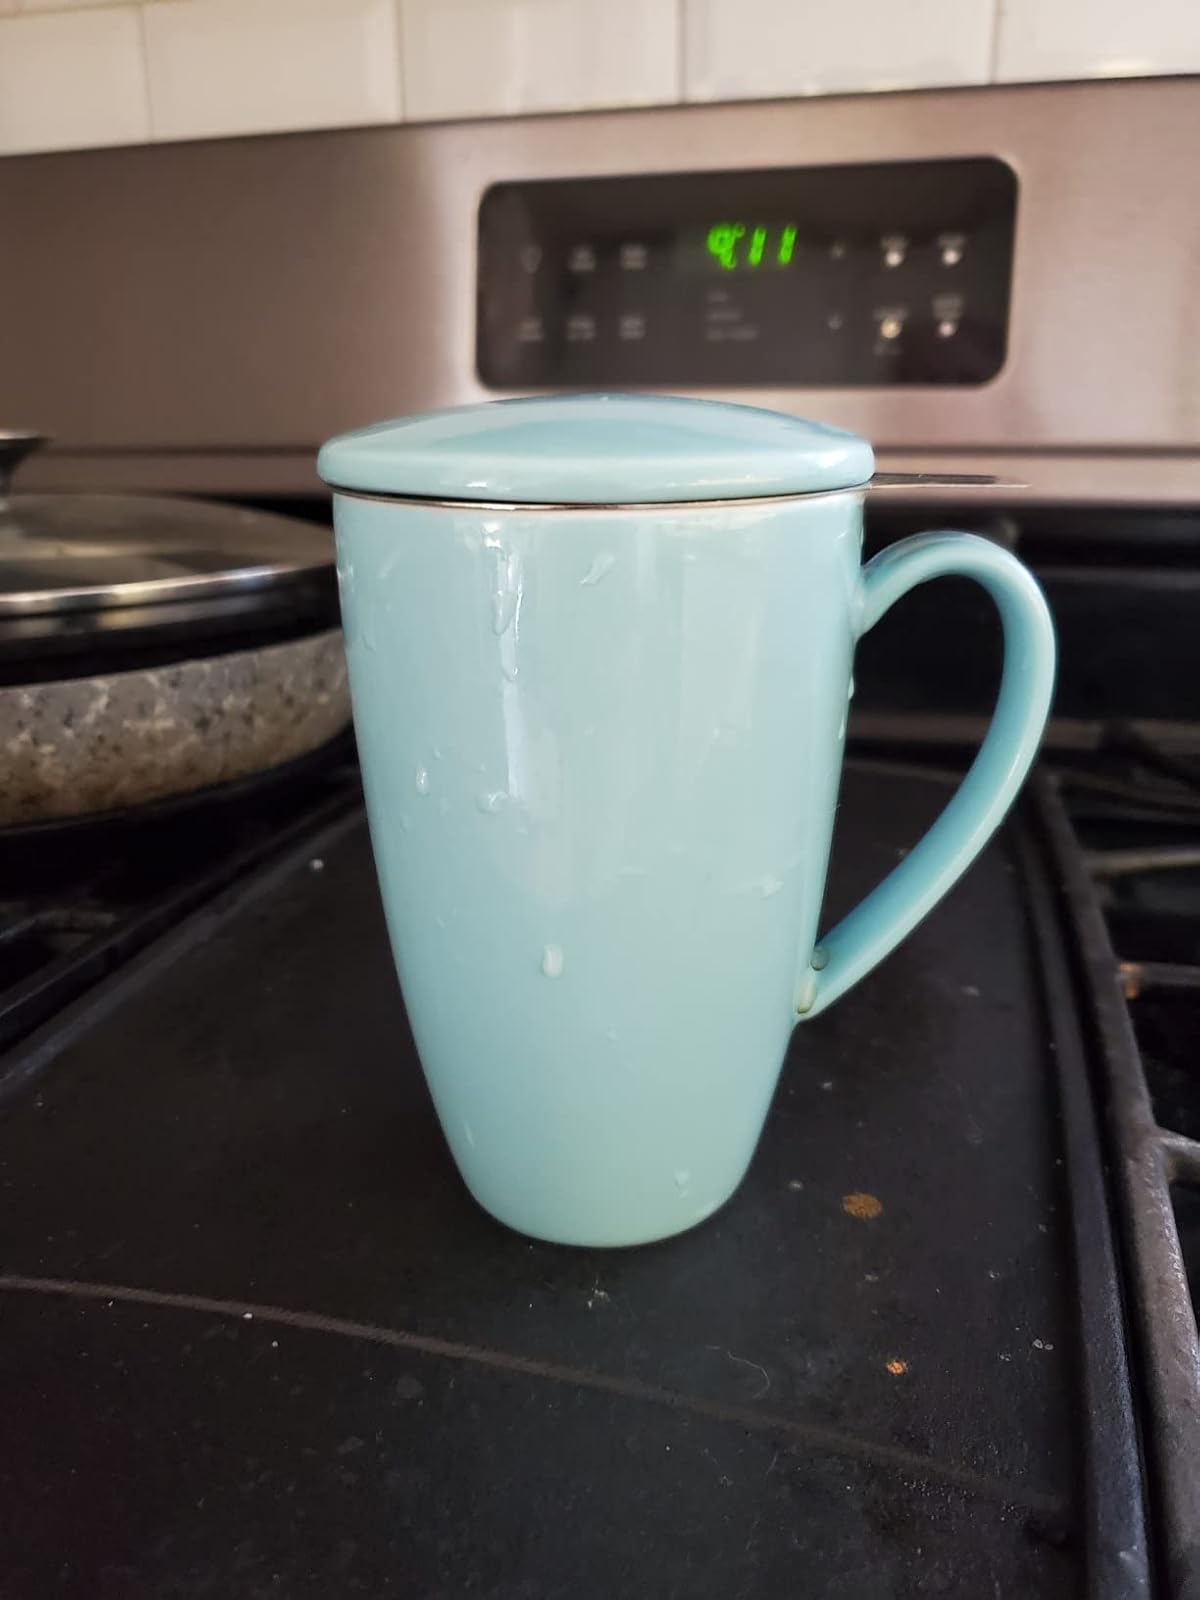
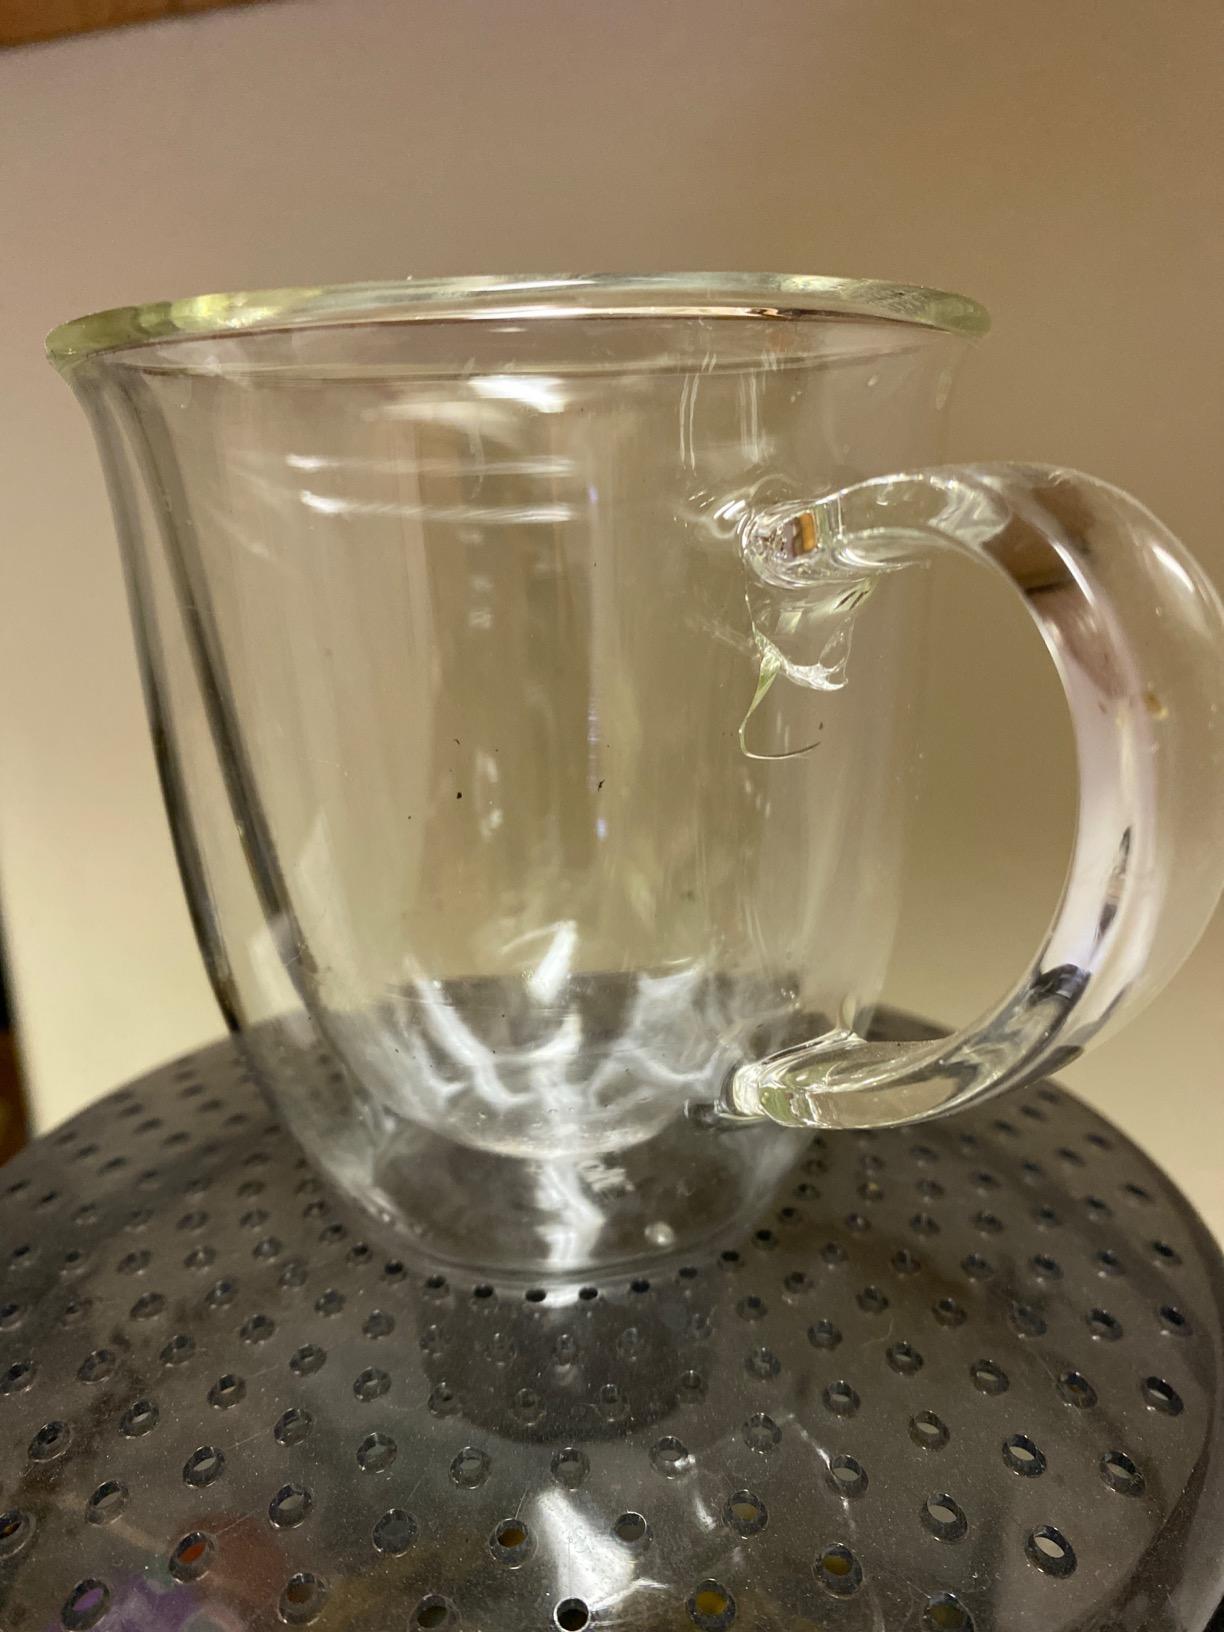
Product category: items_mug
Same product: no